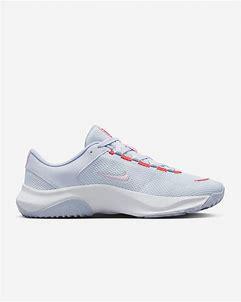
Brand: Nike
Model: Legend Essential 3 Next Nature